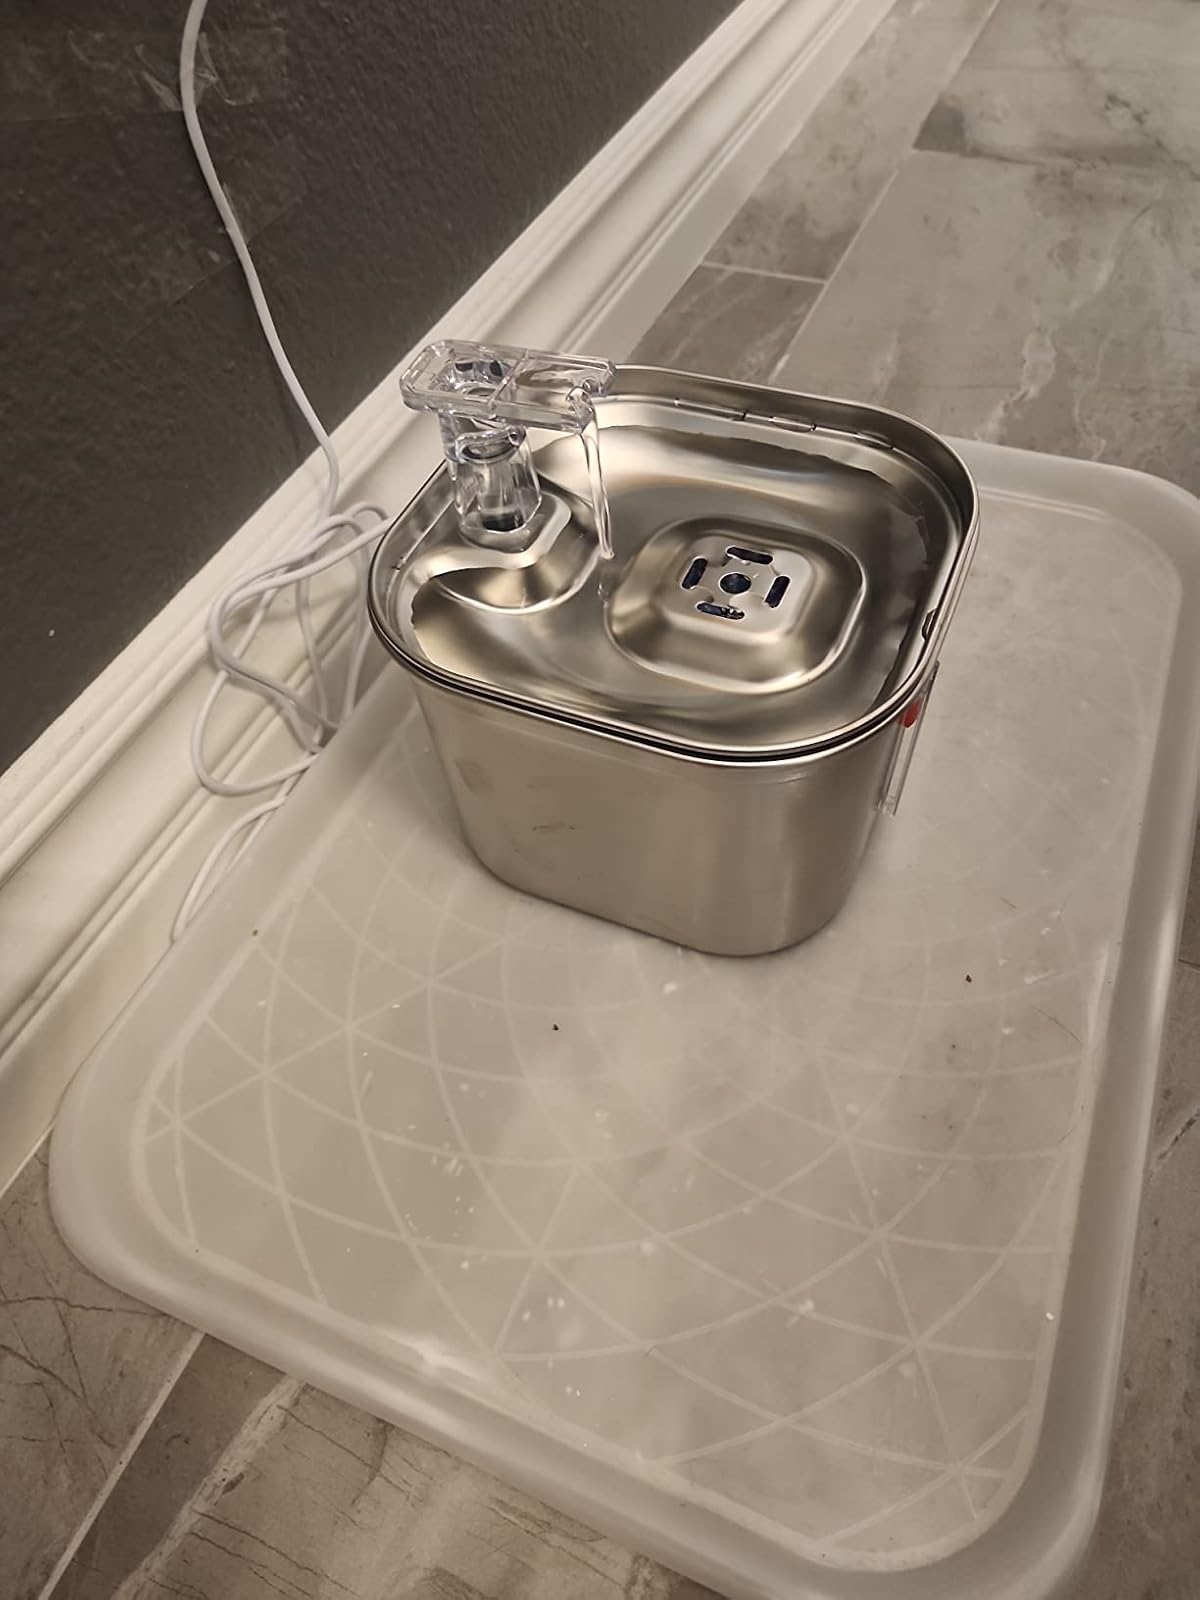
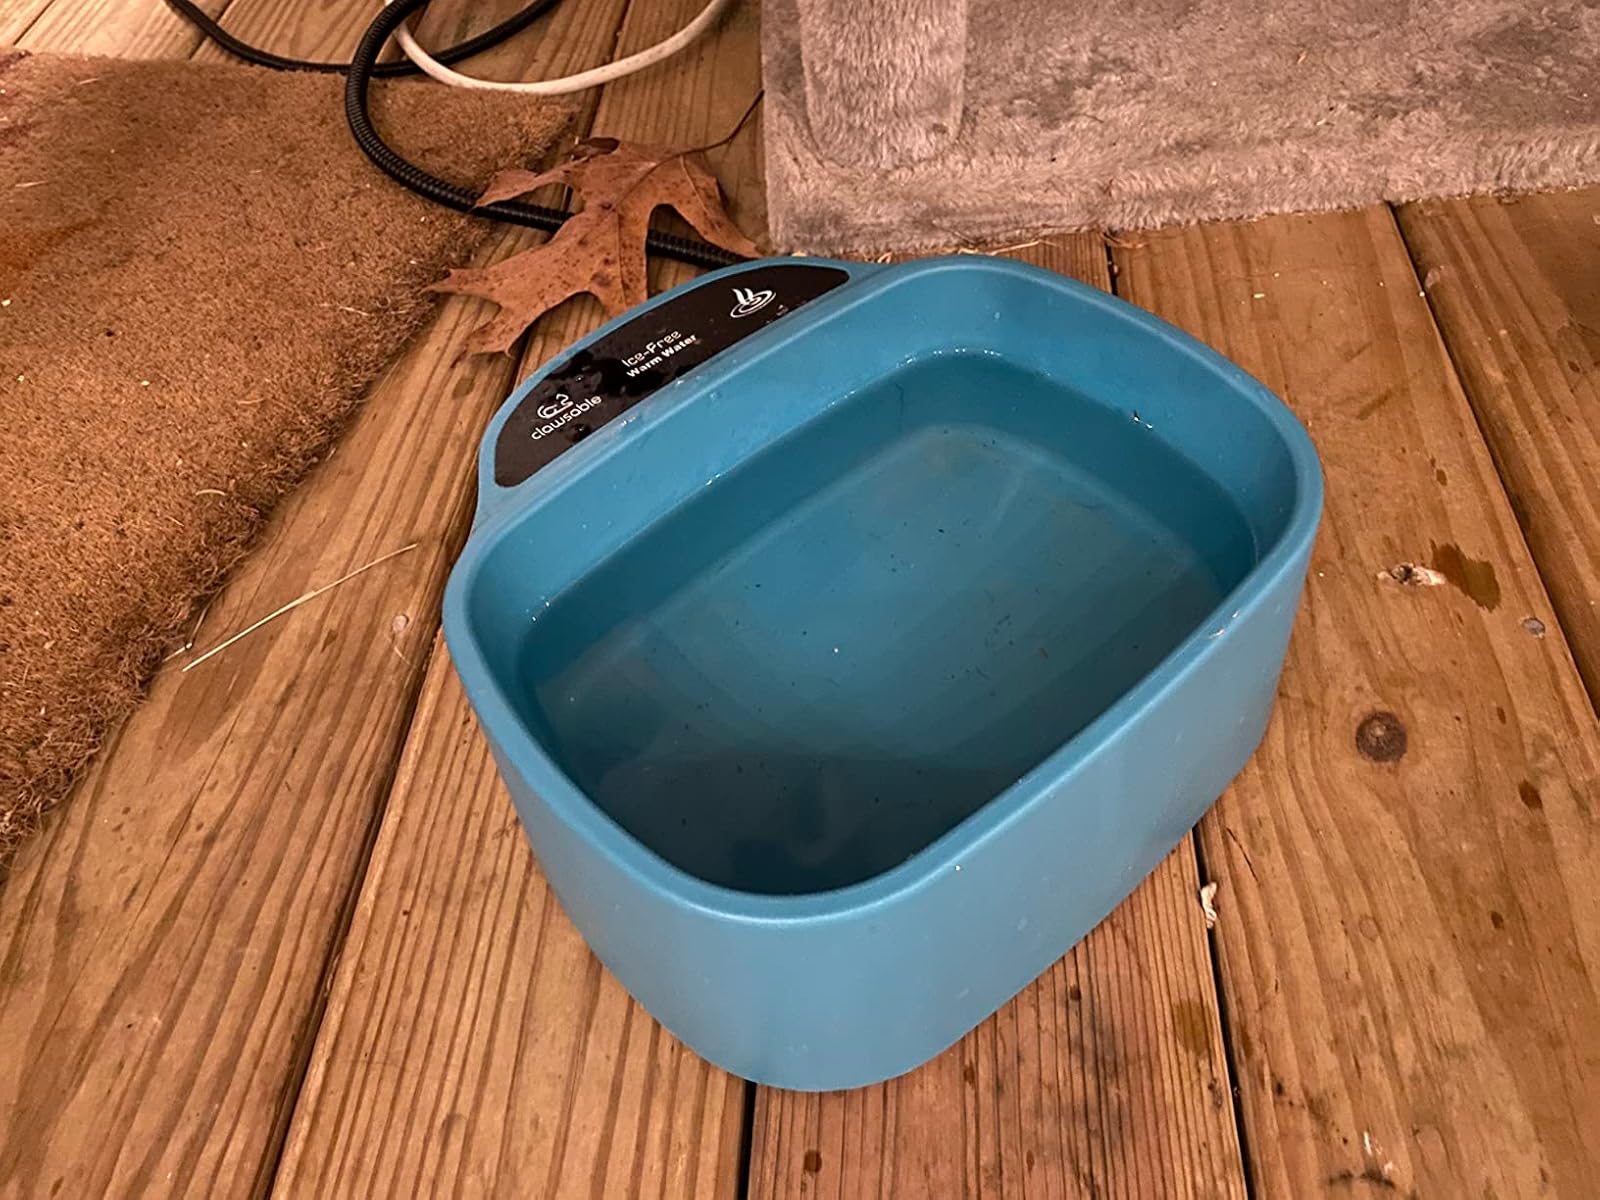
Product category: items_bowl
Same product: no